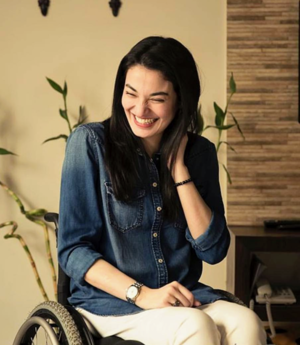
100 Women est une série multi-formats créée en 2013 par la BBC. La série concerne le rôle des femmes au XXIᵉ siècle et inclut des événements à Londres et à Mexico. Après la publication de la liste, l'émission, intitulée BBC's Women Season, est diffusée pendant trois semaines, pendant lesquelles la BBC propose également des rapports en ligne, des débats et des articles sur les femmes. Les femmes du monde entier sont encouragées à participer sur Twitter, en commentant la liste, ainsi que les entretiens et les débats qui suivent sa publication. Une nouvelle liste de lauréates est publiée chaque année depuis 2013.
Muniba Mazari est une artiste peintre, écrivain et activiste pakistanaise. Elle est ambassadrice nationale du Pakistan auprès de l’ONU.